Gary Graham (fashion designer)

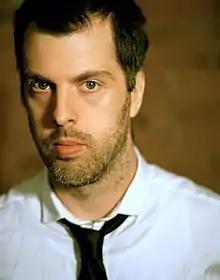
Graham in 2008

Gary Graham (born June 21, 1969) is an American fashion designer and artist. His fashion line operates out of his flagship boutique and design studio in Franklin, New York. His clothing reflects his interest in history, storytelling, and the roles of women in society.